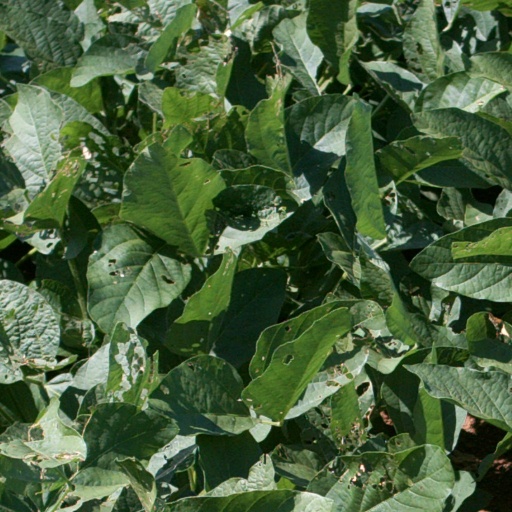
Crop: soybean